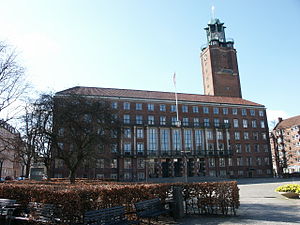
Frederiksberg Rådhus
Frederiksberg Rådhus
Frederiksberg Rådhus på Smallegade på Frederiksberg er bygget 1942–1953 og rummer dels kontorer, dels rådhushal, en festsal og en bryllupssal. I kælderen er et stadsarkiv og en kommandocentral. Rådhuset er 60 m bredt og 120 m langt. Fra det 60 m høje rådhustårn er der udsigt over Frederiksberg til København og Øresundsbroen. På rådhuspladsen er placeret en vandkunst af Anker Hoffmann.